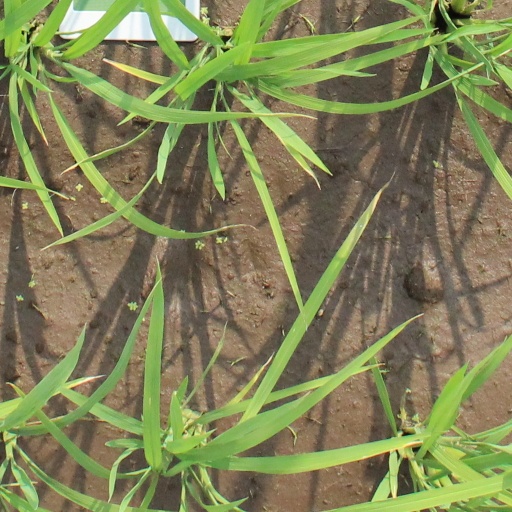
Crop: rice